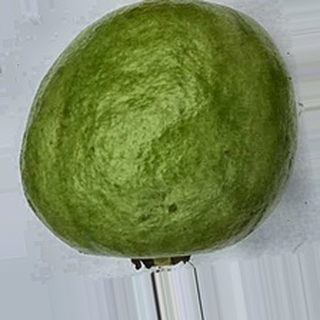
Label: healthy_guava